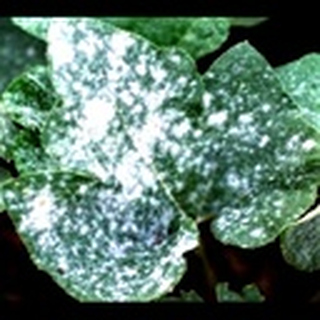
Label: cotton_powdery_mildew